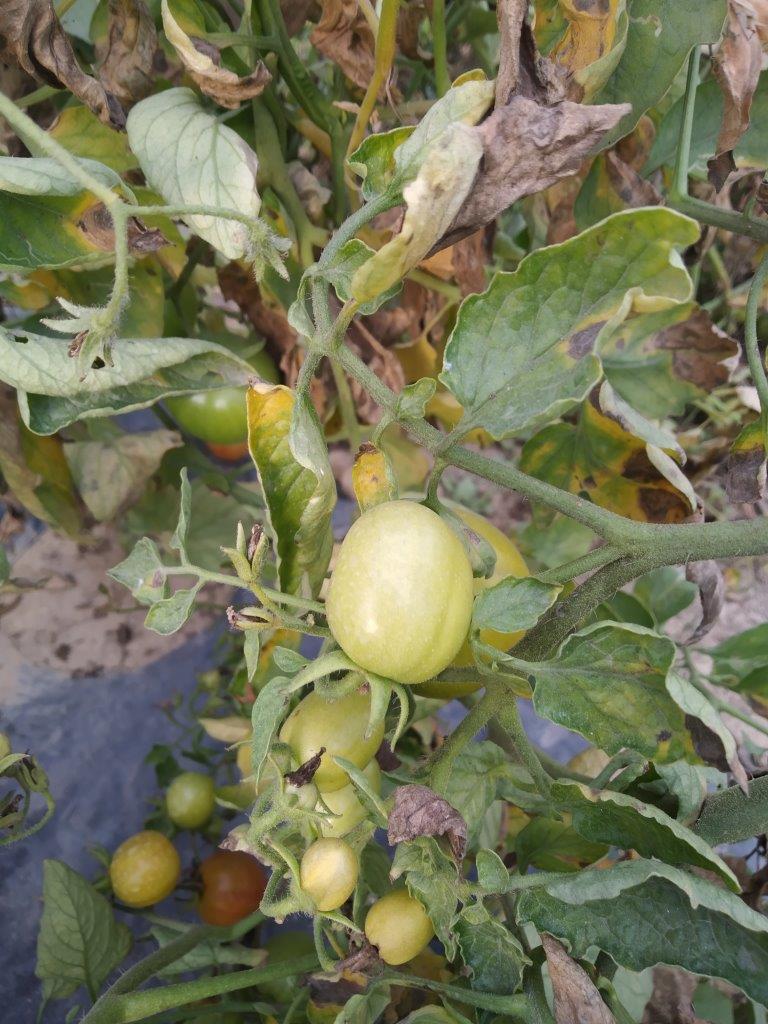
Maturity: Immature